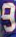
Number: 9